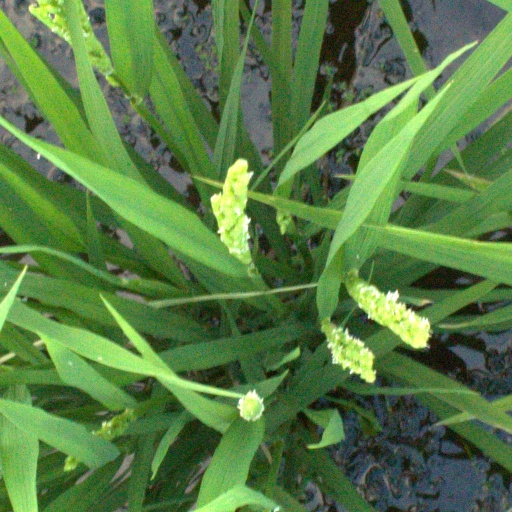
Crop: rice